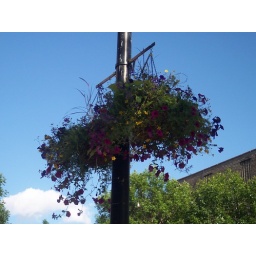
Hanging baskets along state street in Madison